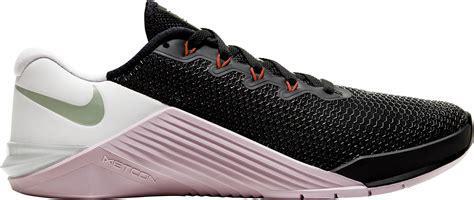
Brand: Nike
Model: Metcon 5